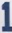
Number: 1